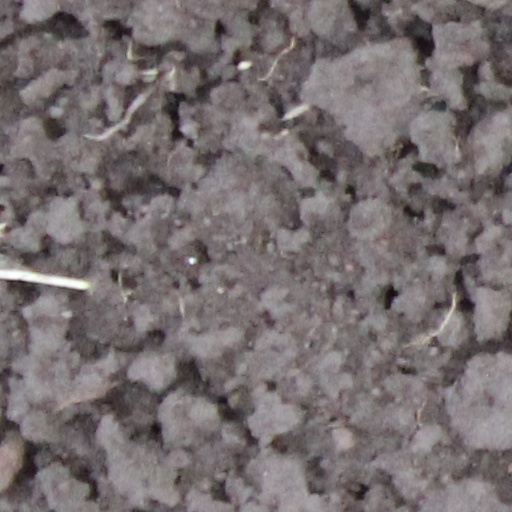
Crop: wheat